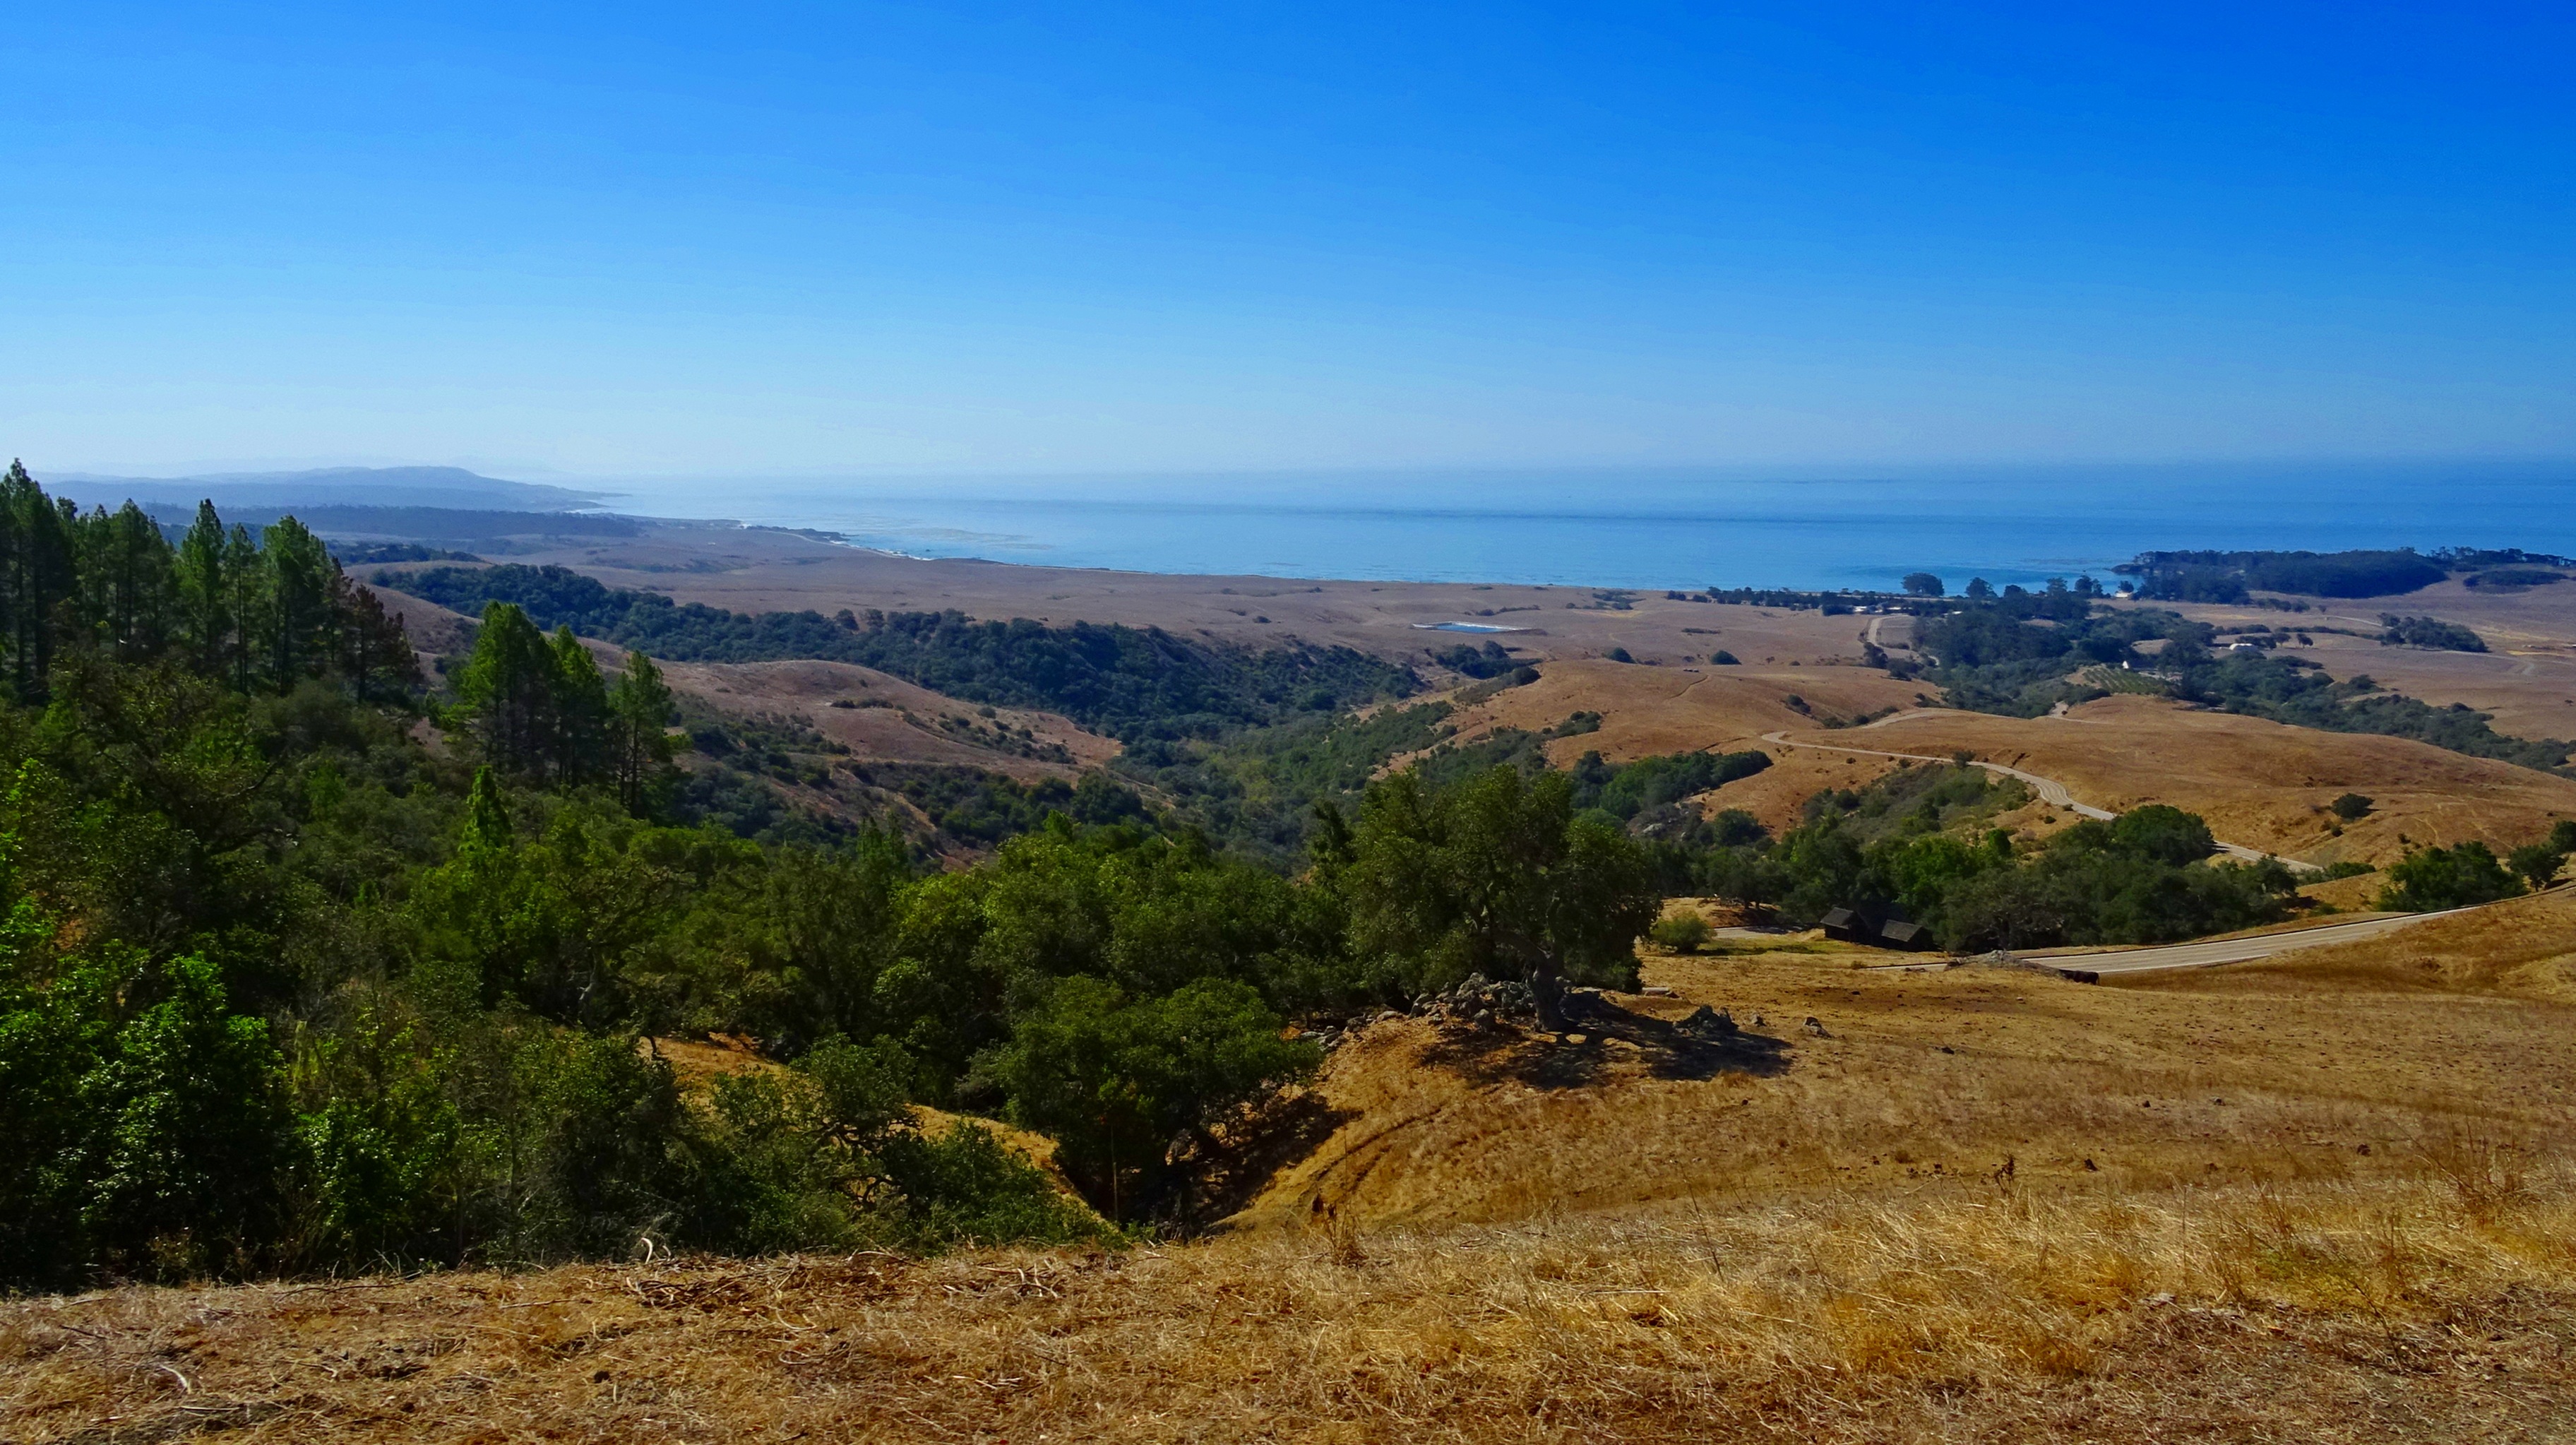
landscape, coast, wilderness, mountain, architecture, trail, prairie, hill, building, valley, mountain range, panorama, ranch, usa, america, castle, california, ridge, plain, grassland, plateau, pacific, monterey, ecosystem, rural area, san simeon, hearst castle, way to, geographical feature, mountainous landforms